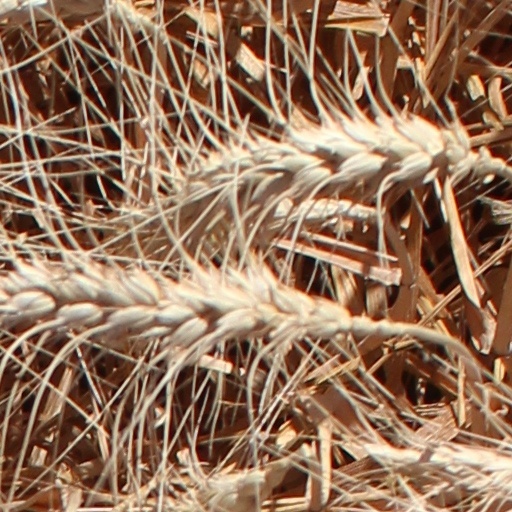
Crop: wheat